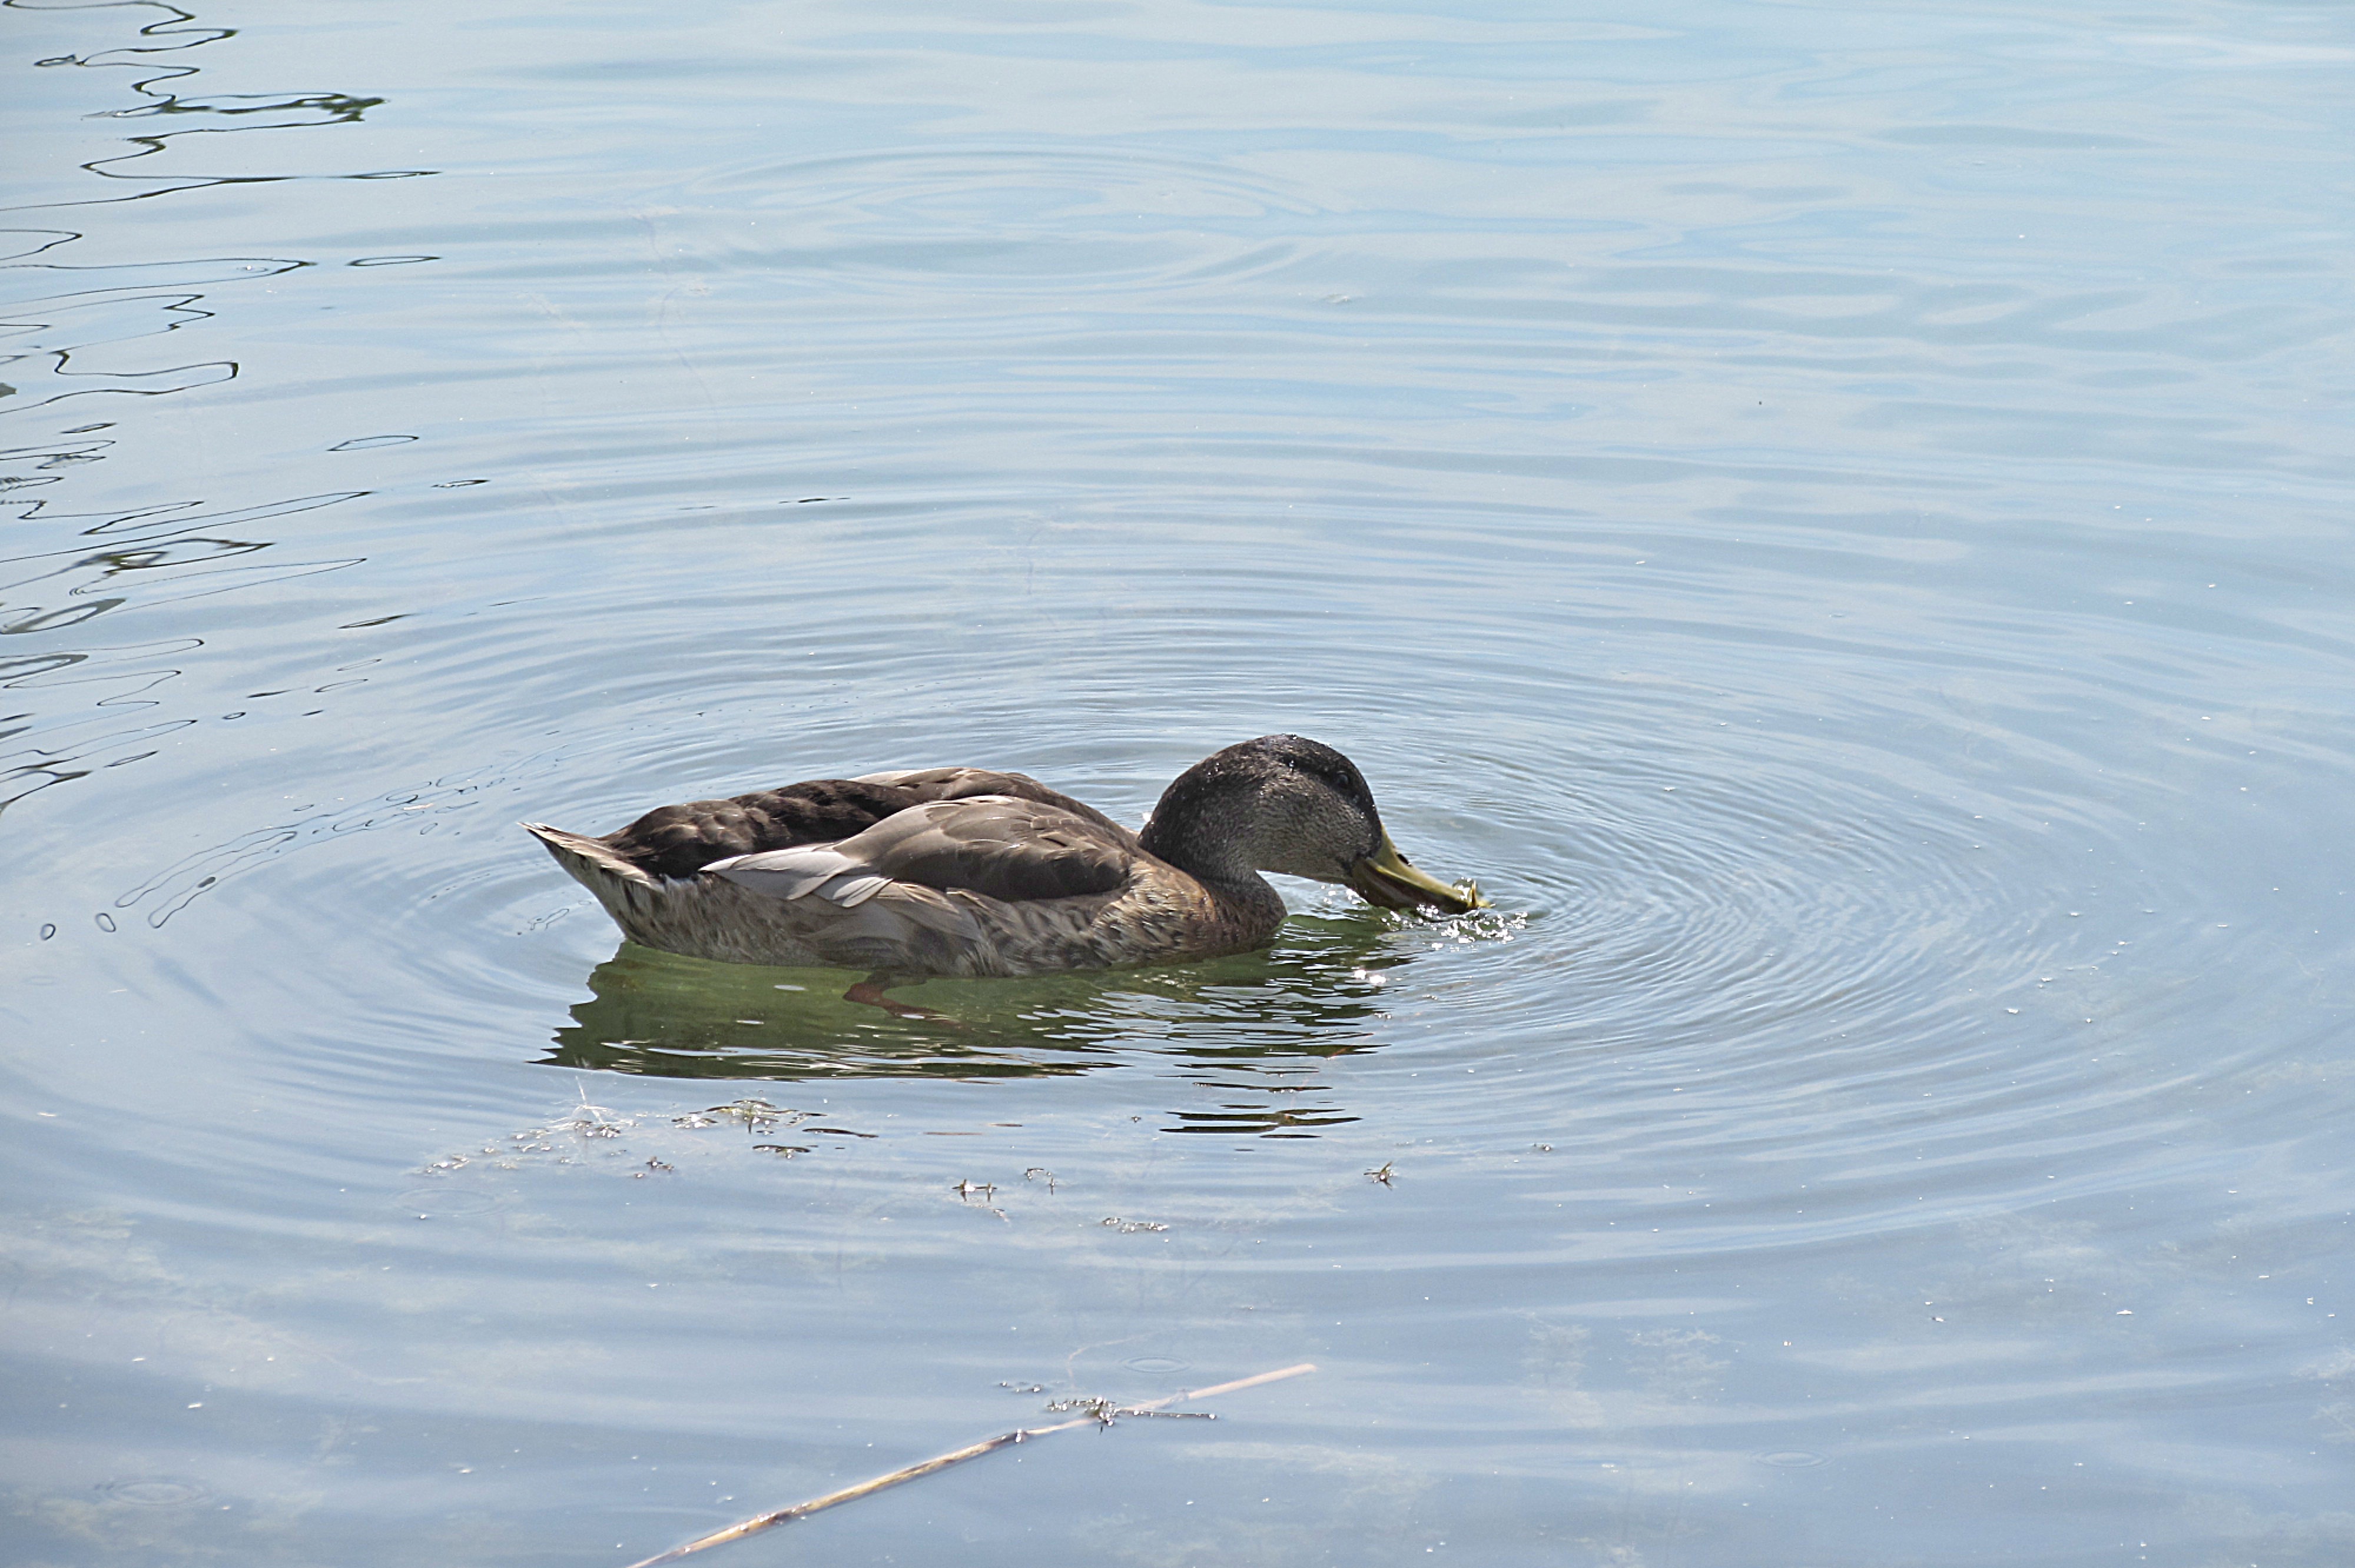
water, bird, wing, wildlife, fauna, duck, vertebrate, waterfowl, water bird, mallard, mergus, duck bird, ducks geese and swans, seaduck